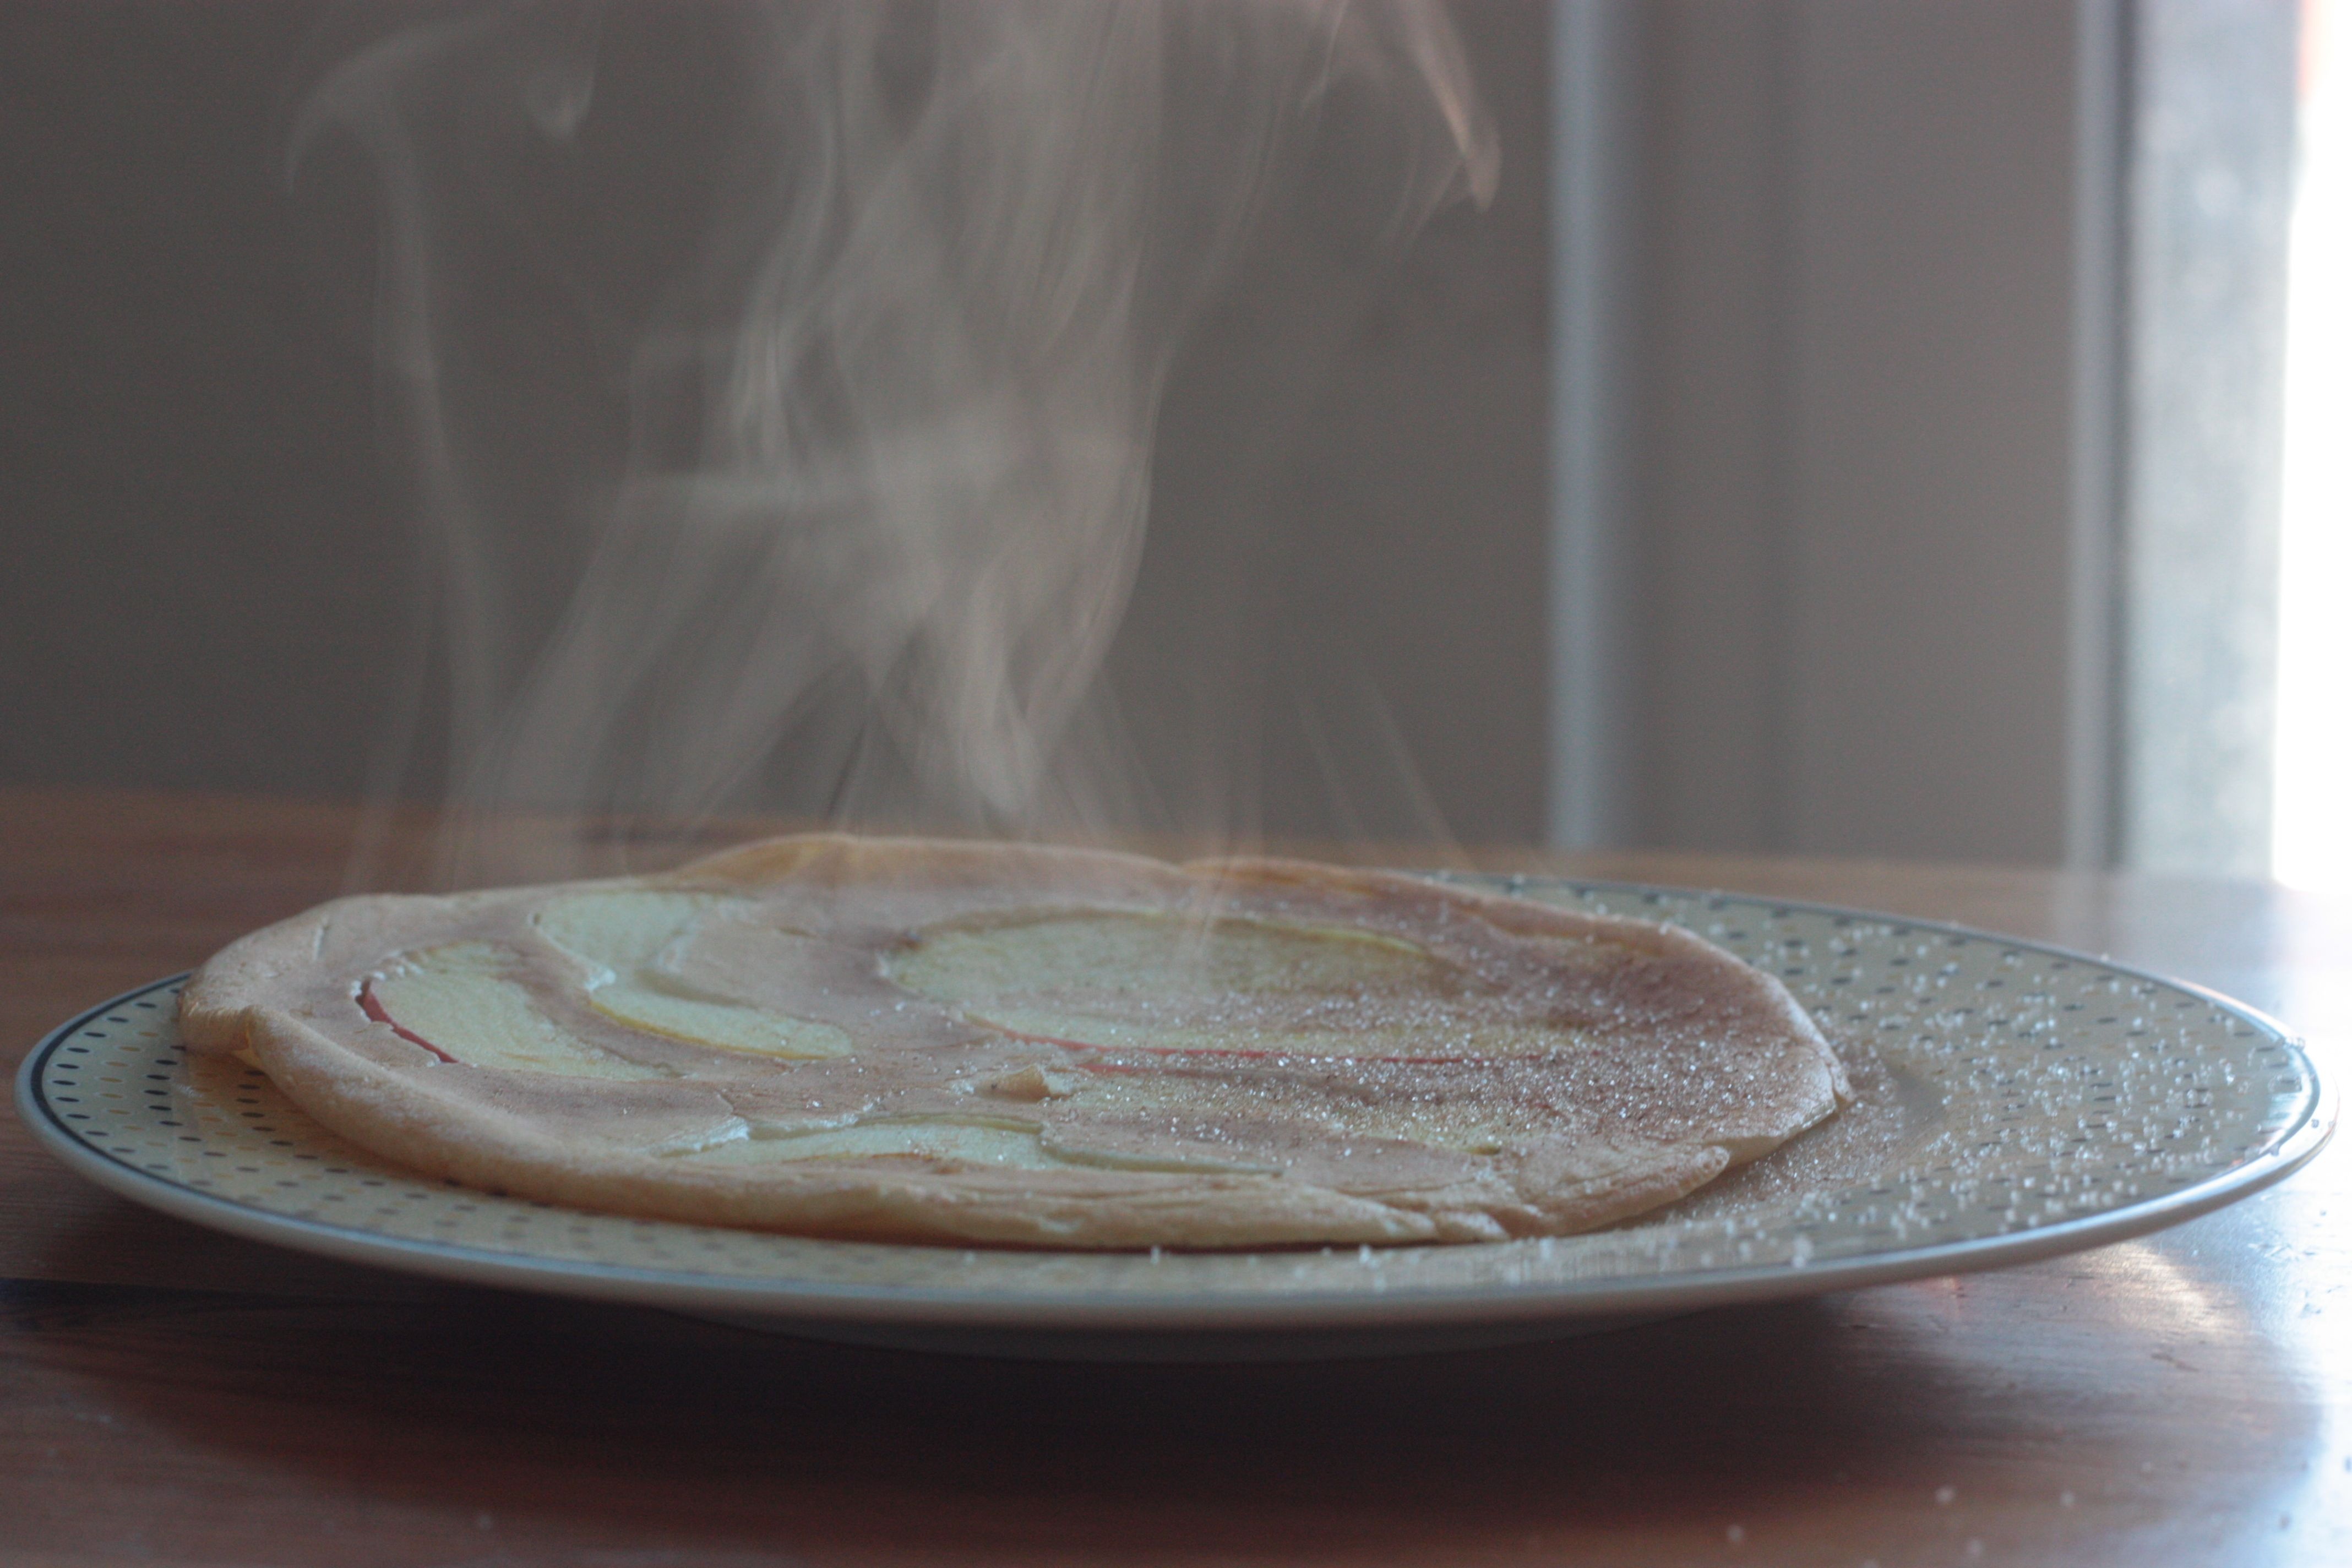
steam, morning, glass, food, ceramic, plate, fresh, breakfast, lighting, delicious, homemade, pancake, hot, tasty, shape, dishware